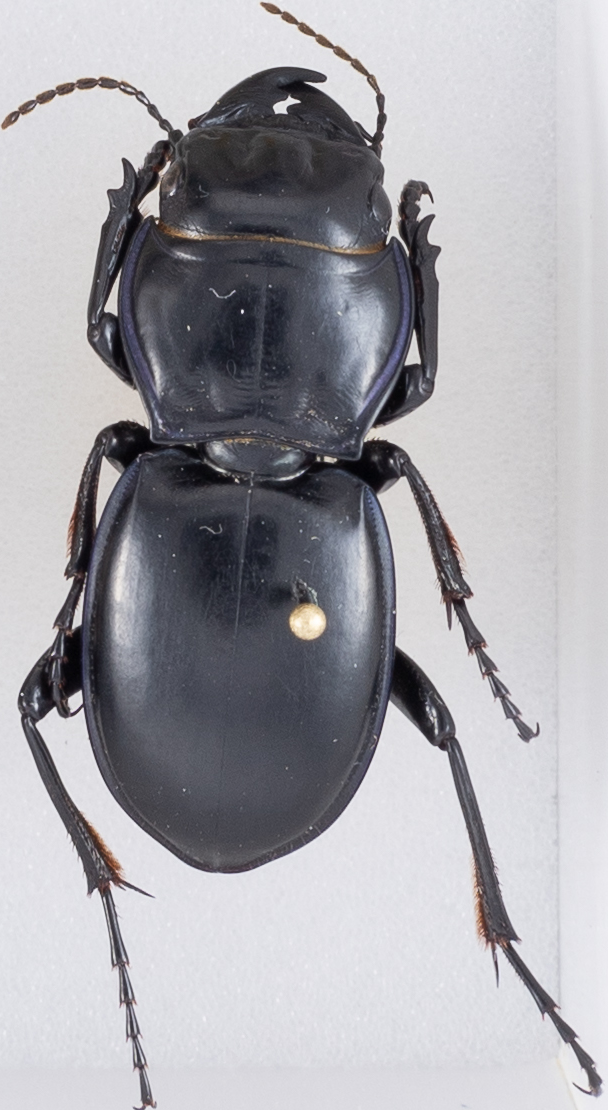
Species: Pasimachus californicus
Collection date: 2019-06-17
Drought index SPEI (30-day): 0.746
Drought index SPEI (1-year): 1.69
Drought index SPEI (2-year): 0.26